Expressways of Vietnam

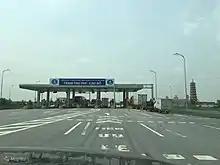
Toll booth in Ninh Bình

The idea of building an expressway emerged around 2010 when the number of private cars increased rapidly, while many national highways such as National Route 1, National Route 5 , National Highway 51 , ... are overloaded. However, the expansion potential of some of these highways (especially those in the North) is limited because people live concentratedly on both sides of the road, so the cost of land clearance is very high, and some highways share corridors with corresponding railway lines. In addition, some national highways in the northern mountainous region cannot be expanded due to terrain. The construction of the expressway system in Vietnam aims to separate cars, non-stop passenger cars and long-distance trucks from the traffic flow of rudimentary vehicles, 2- and 3-wheel vehicles, enabling long-distance vehicles to run faster and safer.